Lightbulb socket

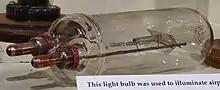
115-volt airway beacon light bulb with a Mogul bi-post base

With bi-post bases, the lamp orientation is fixed so that the filament will always be in the focal plane. Filament configurations such as the C13D (coiled, zigzagged) emit far more light perpendicular to the zigzag than parallel to it.